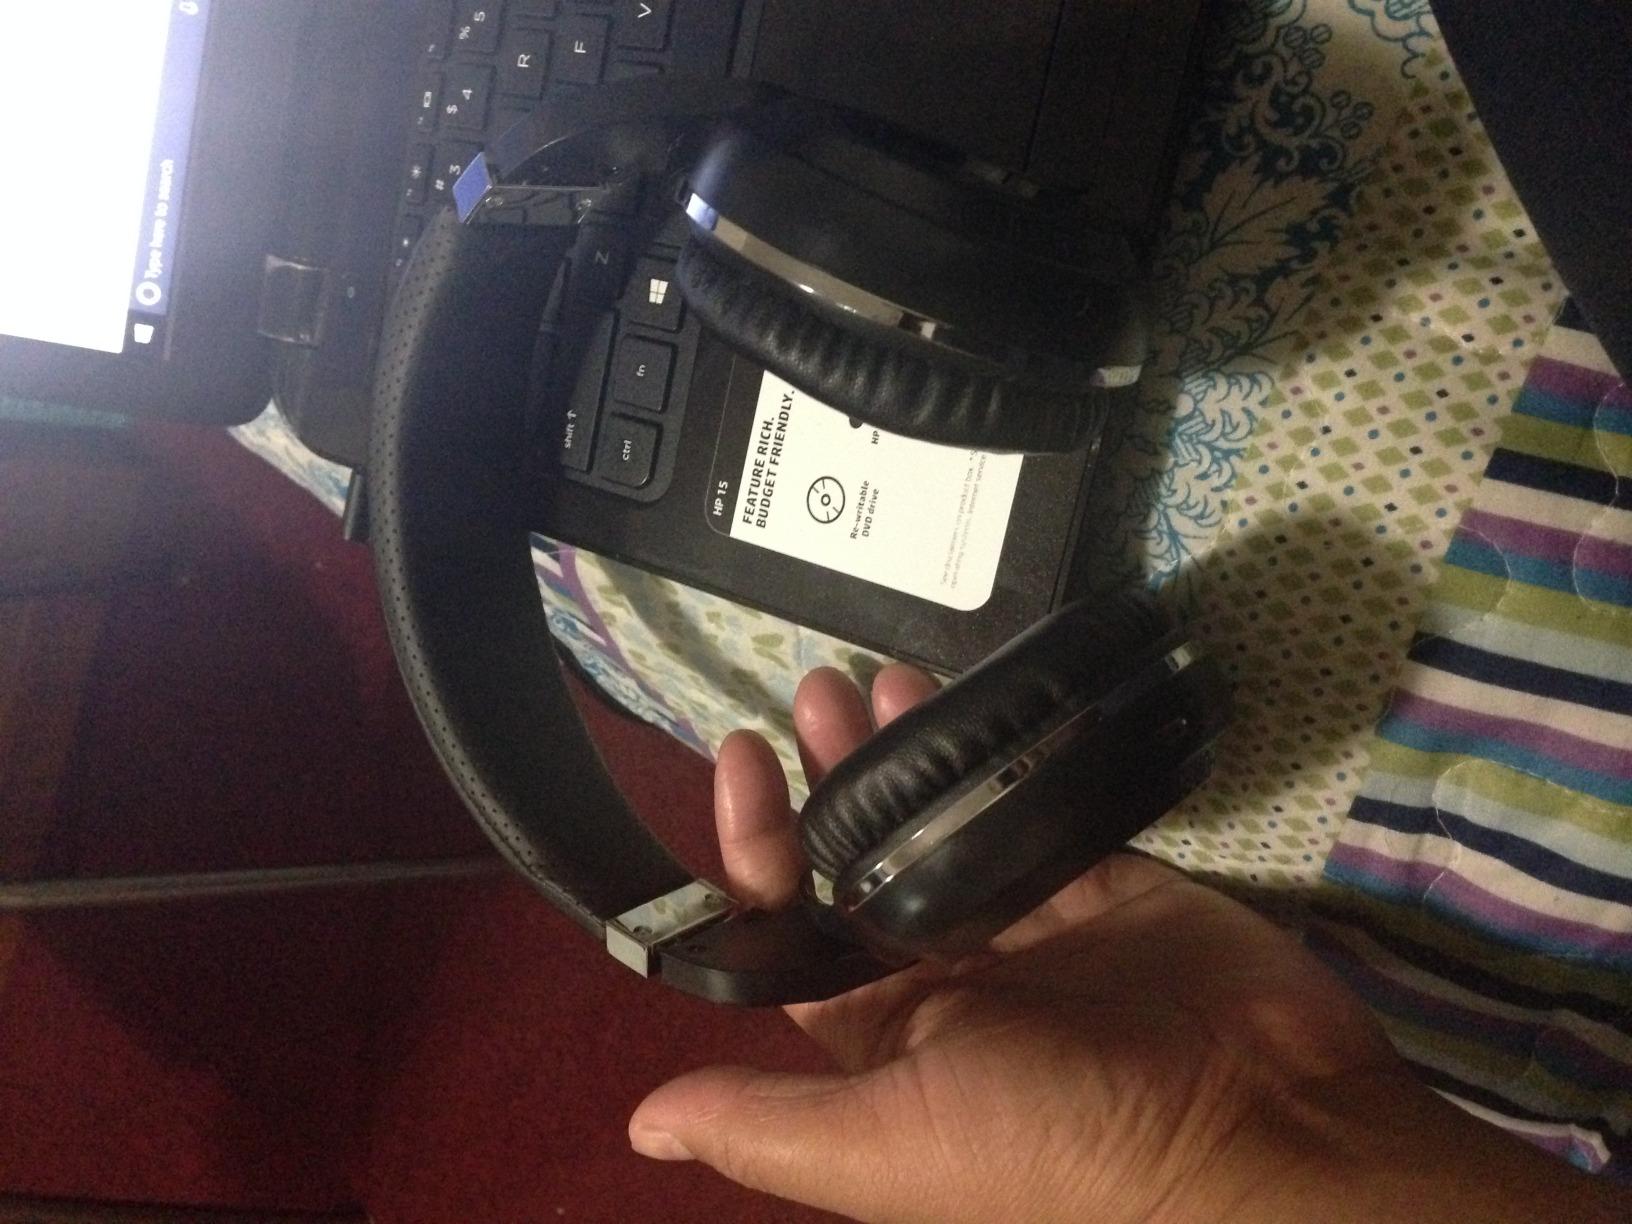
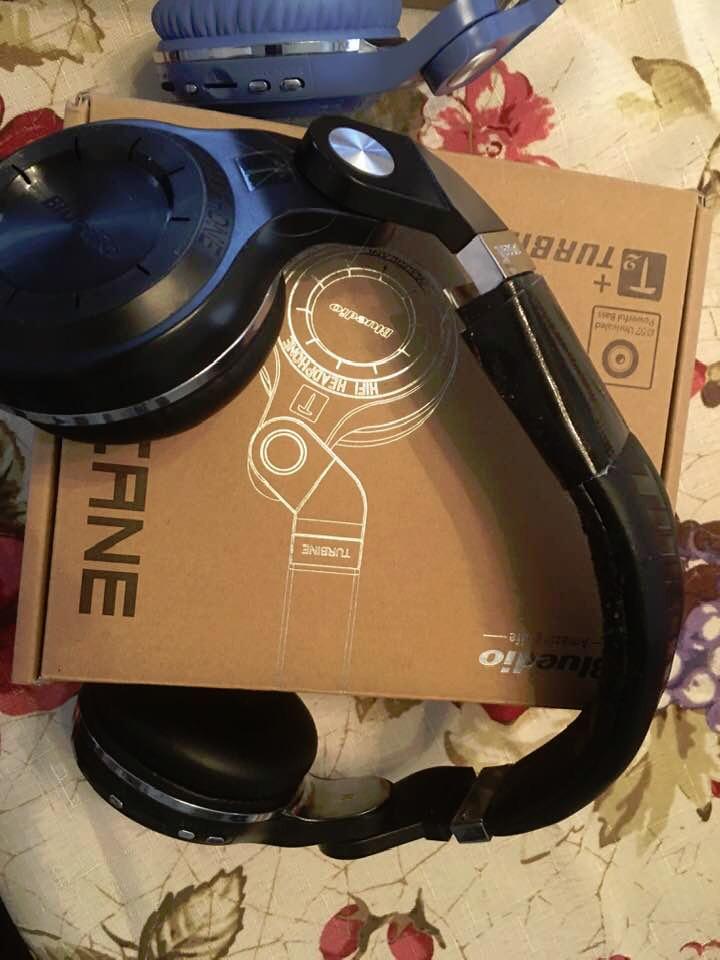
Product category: headphones
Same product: yes